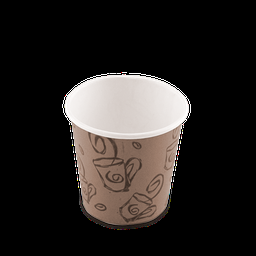
Label: paper